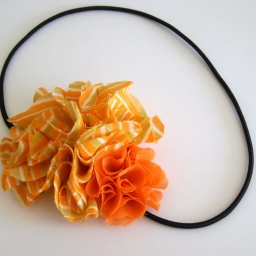
Frayed fabric flowers in orange on elastic headband in black